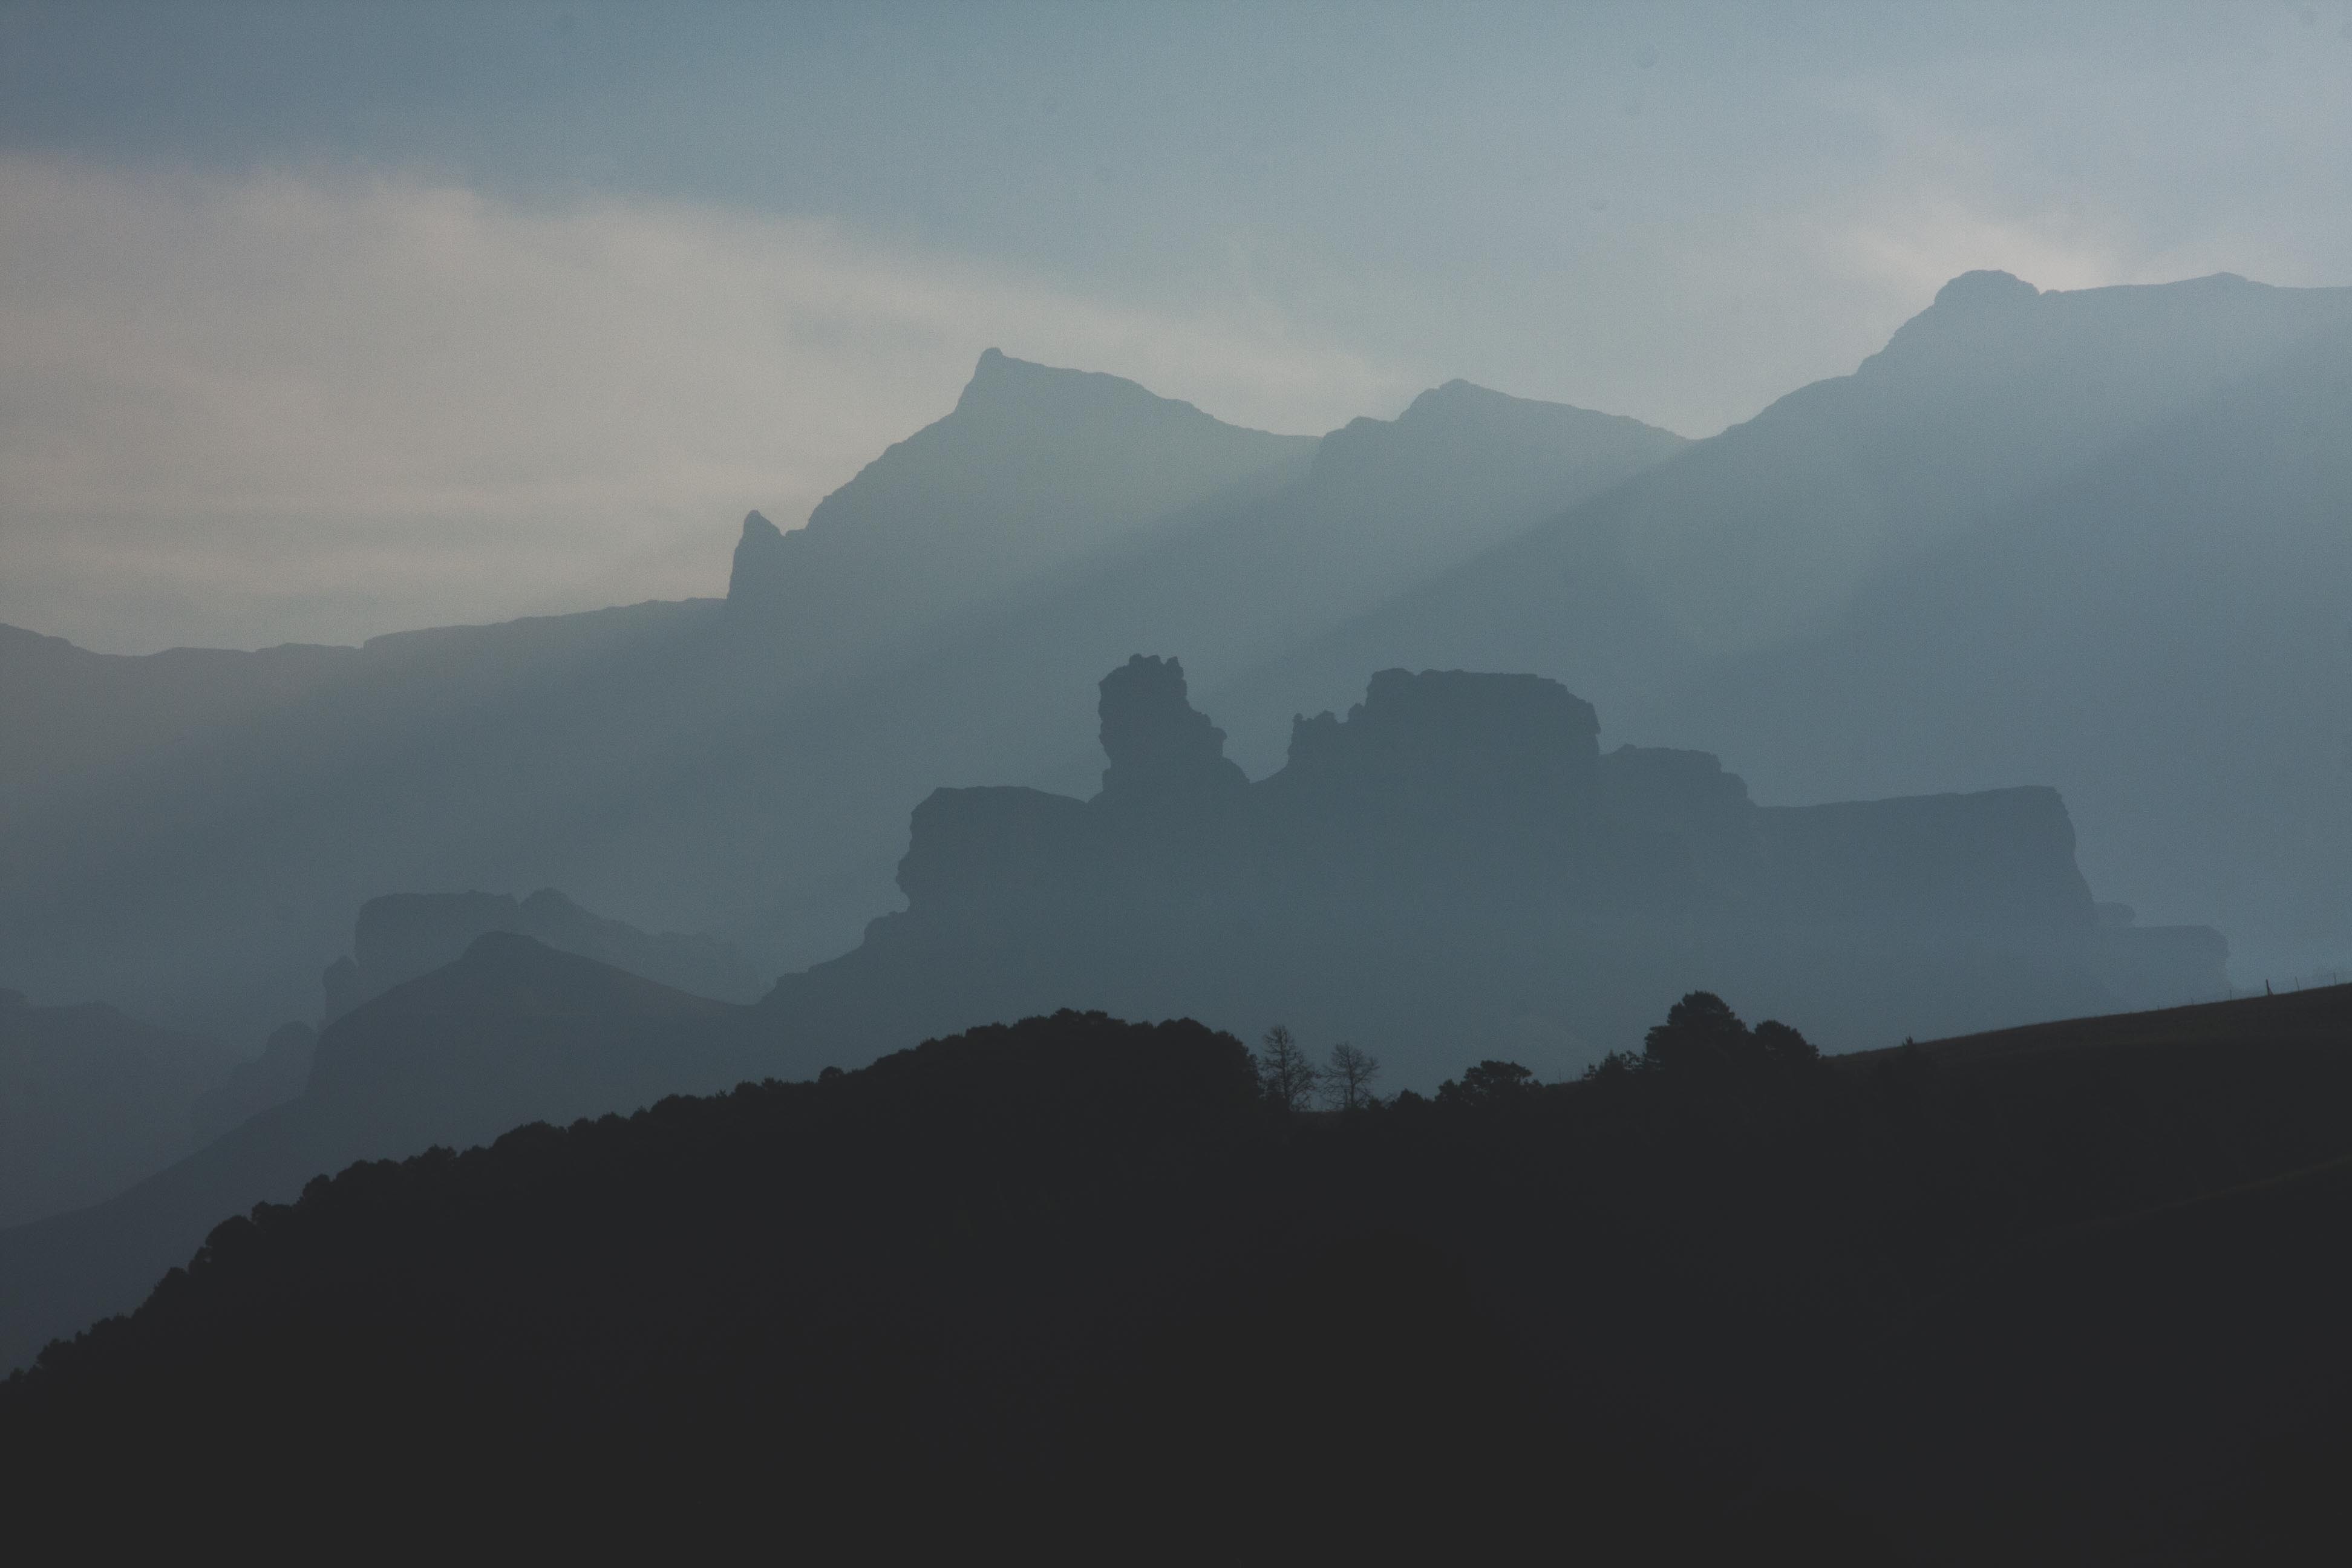
landscape, nature, horizon, wilderness, mountain, cloud, fog, sunrise, mist, morning, hill, view, perspective, dawn, peak, mountain range, dusk, scenic, haze, alpine, rugged, terrain, ridge, summit, rocks, plateau, highlands, vanishing, landform, geographical feature, atmospheric phenomenon, atmosphere of earth, mountainous landforms